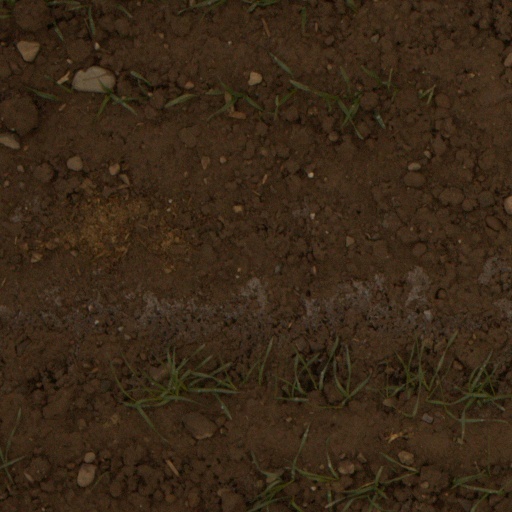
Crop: wheat